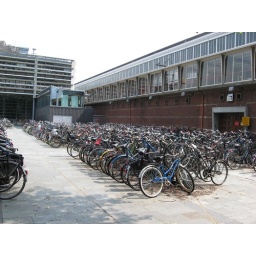
bikes outside of the train station in haarlem